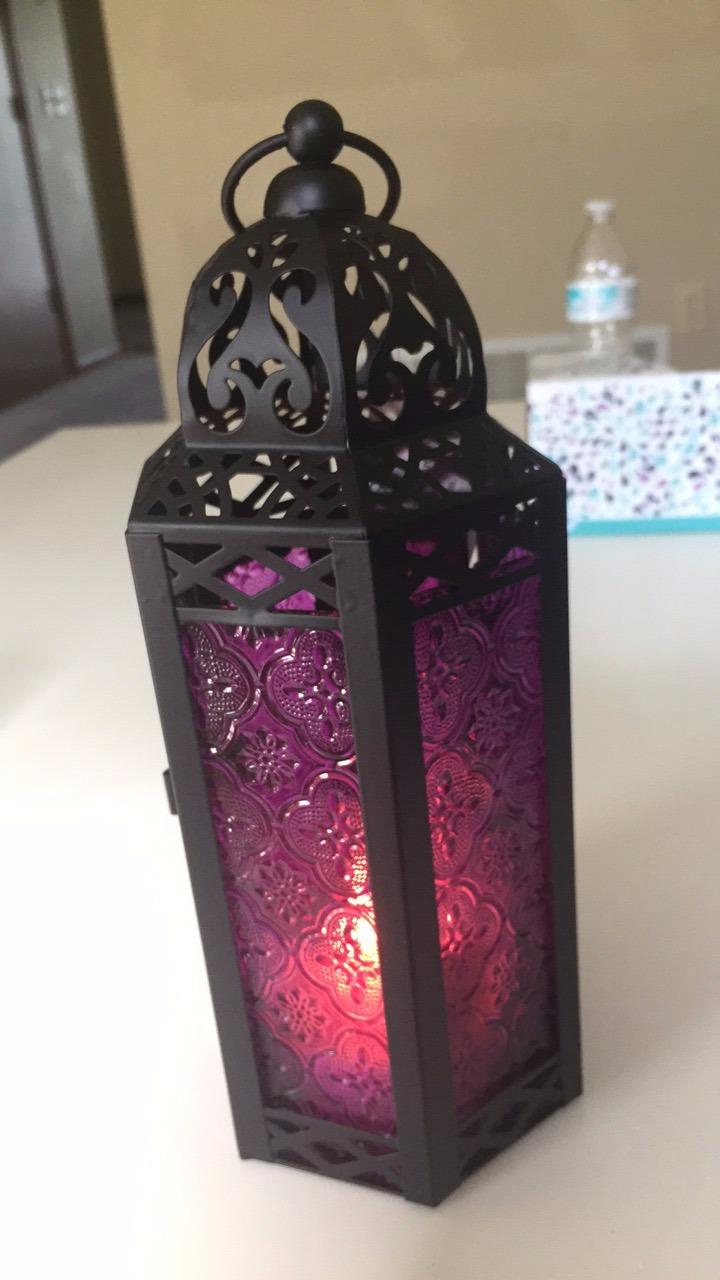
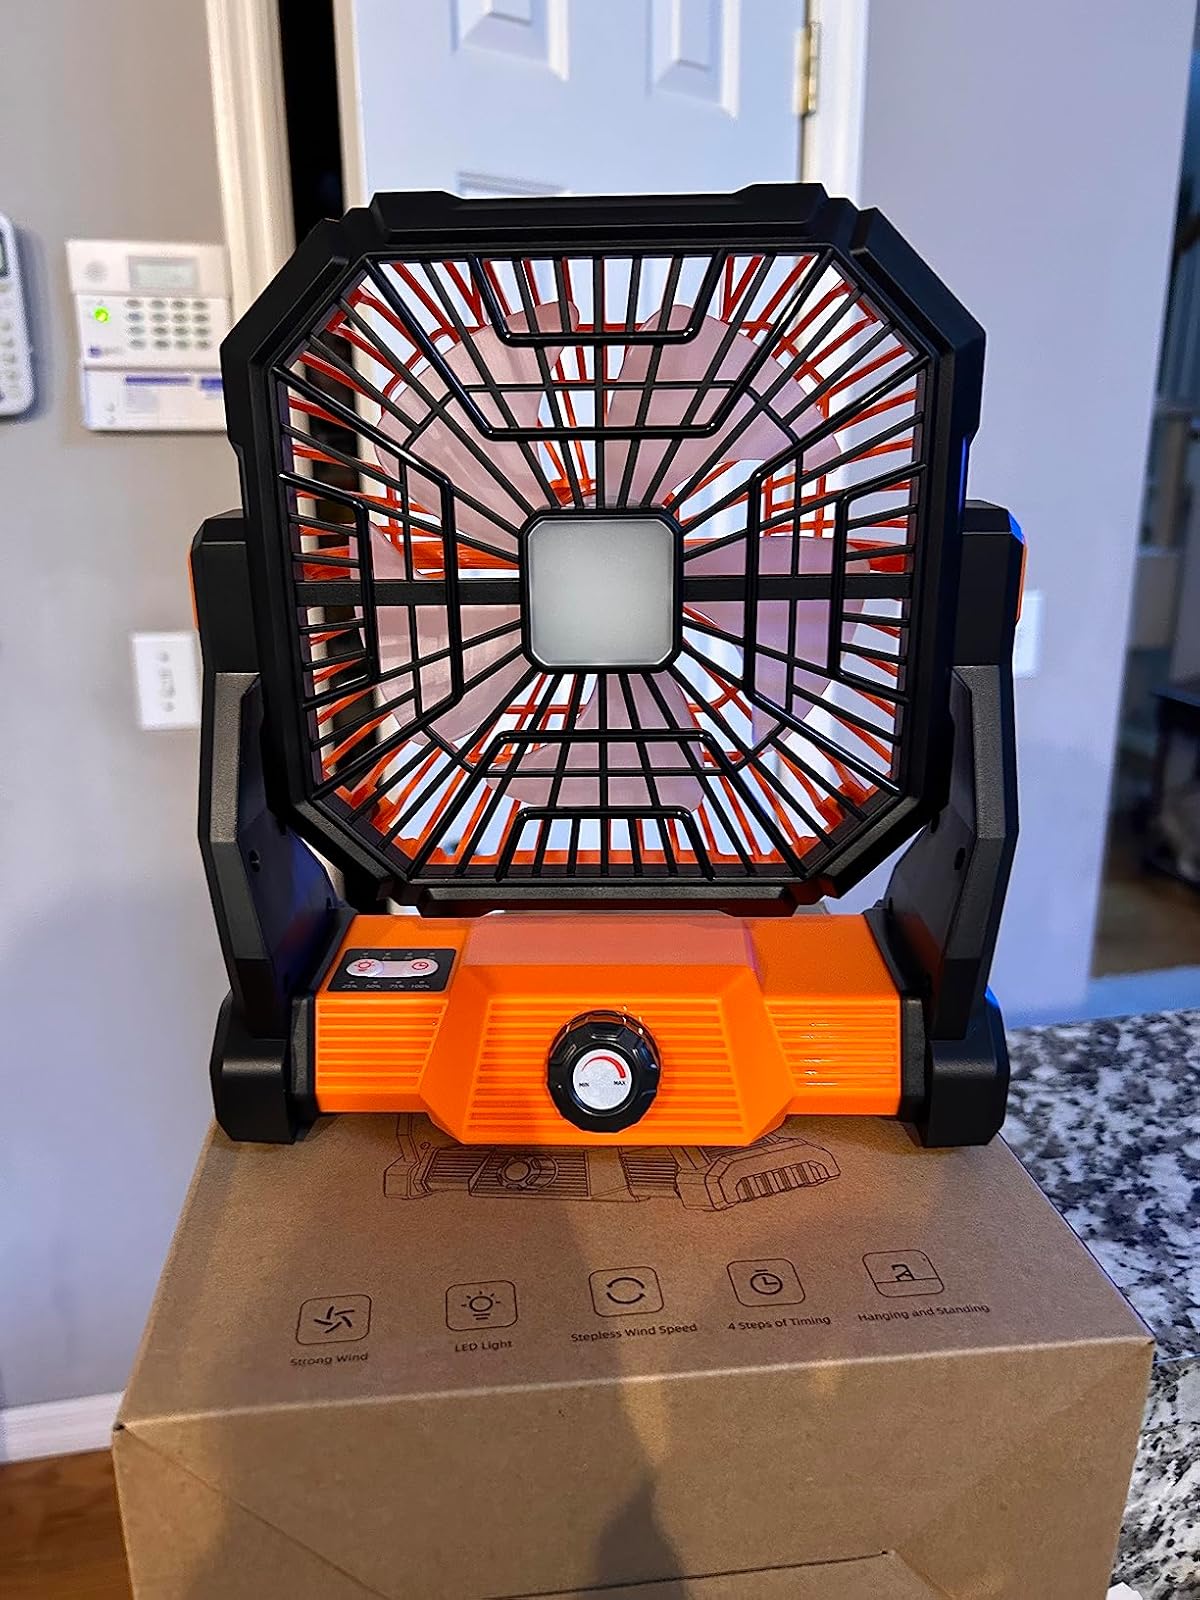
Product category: lantern
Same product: no